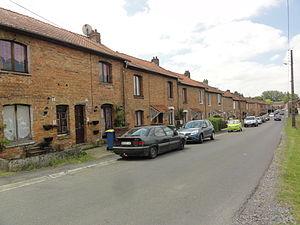
Effry (Aisne) cité ouvrière
Effry est une commune française située dans le département de l'Aisne, en région Hauts-de-France.